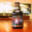
Label: bottle